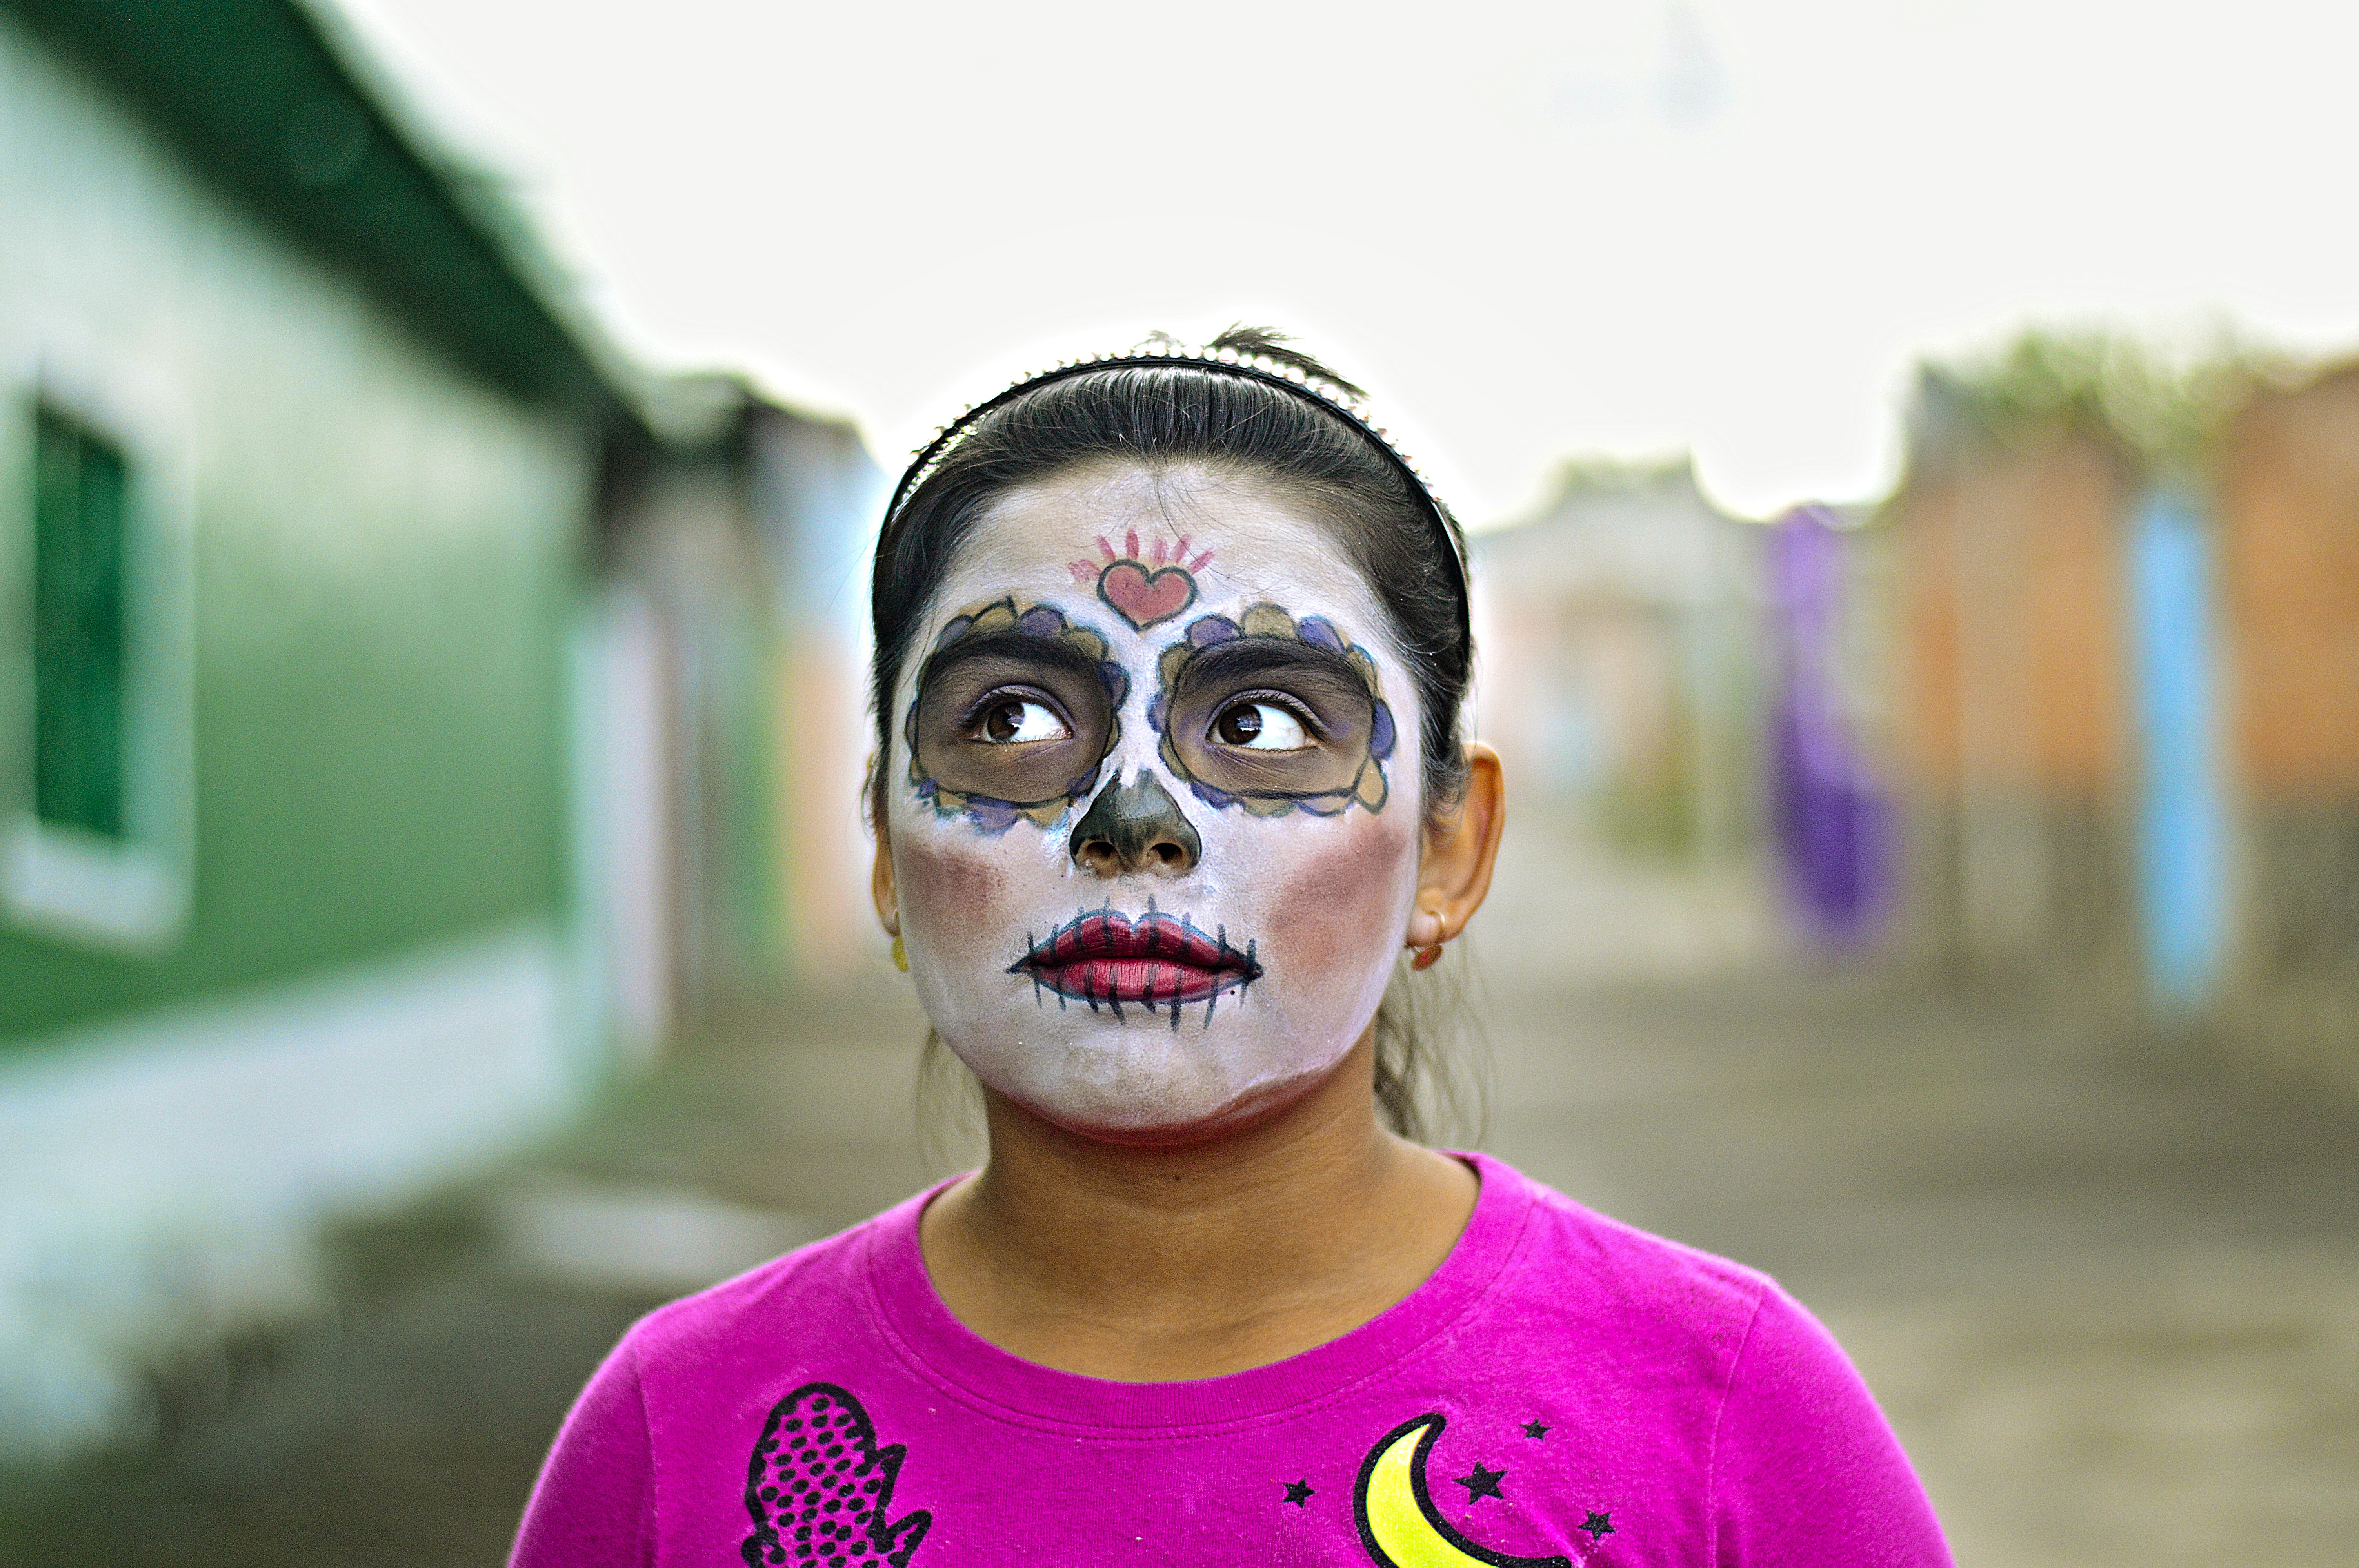
people, girl, kid, spring, red, color, child, fashion, pink, skull, facial expression, smile, dia de los muerto, face, art, fun, temple, eye, head, photograph, skin, beauty, emotion